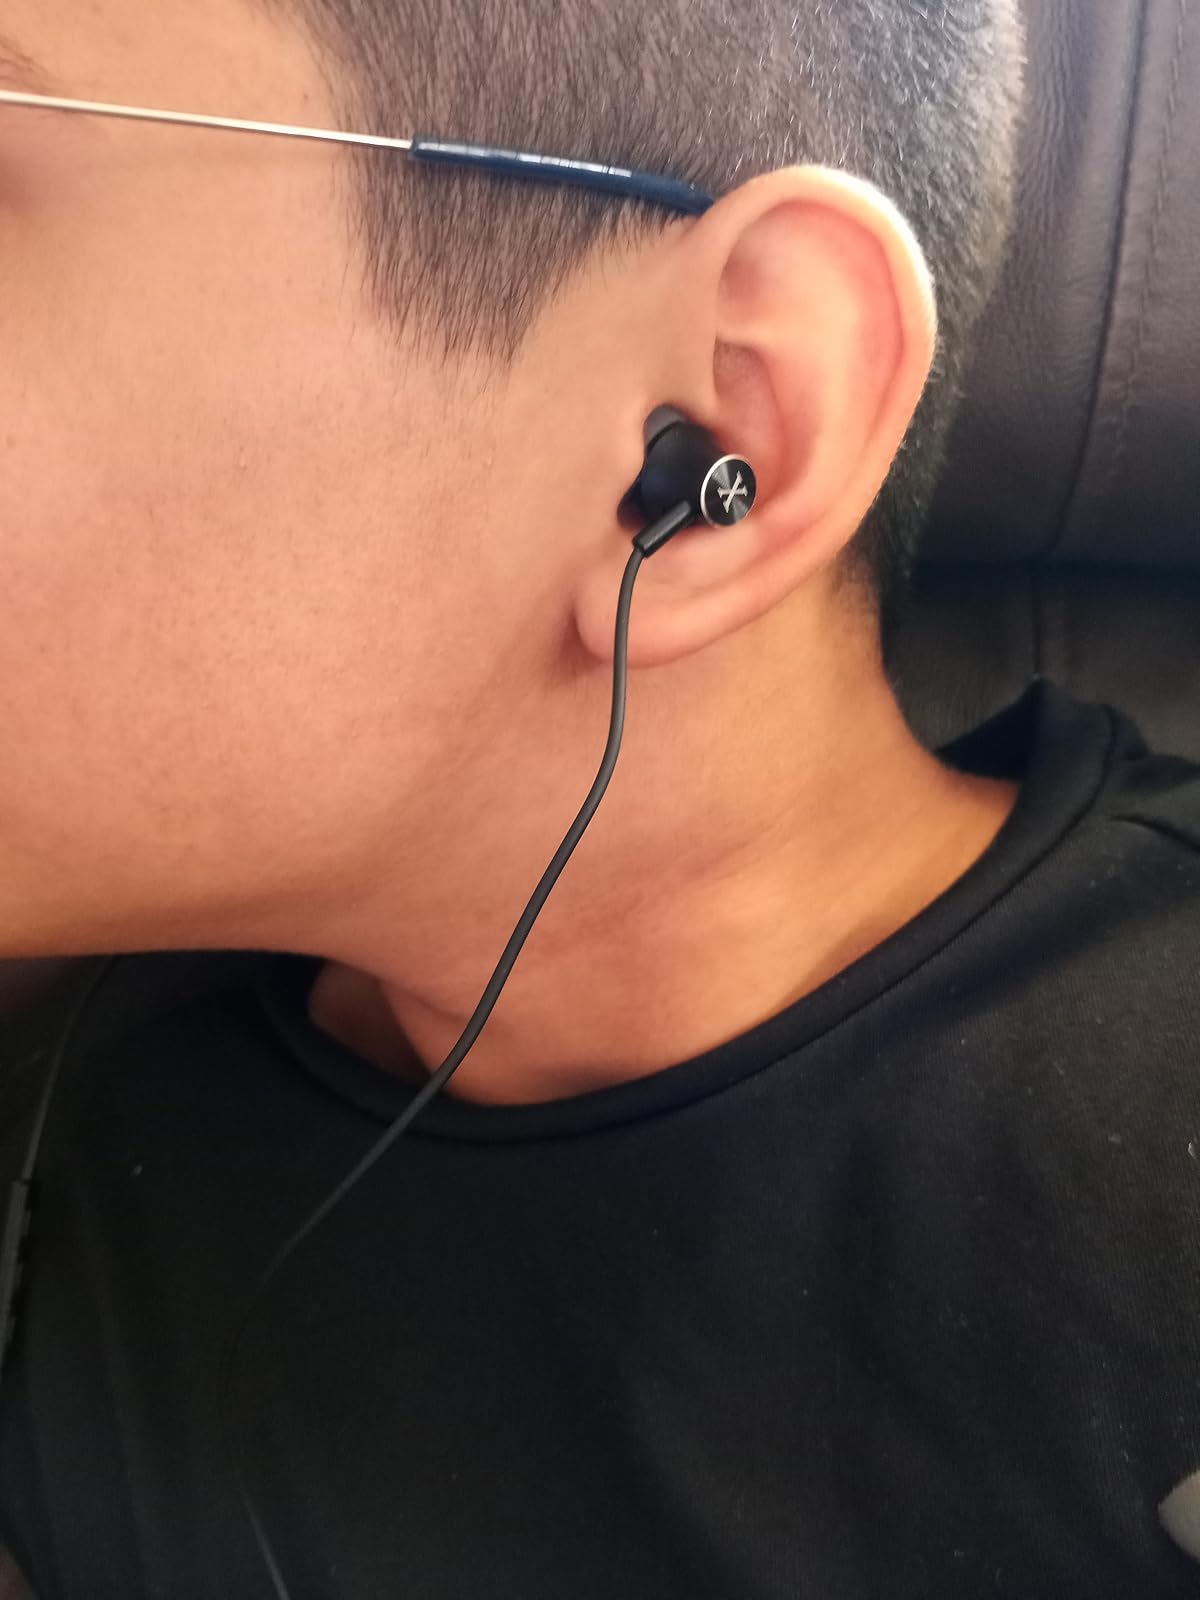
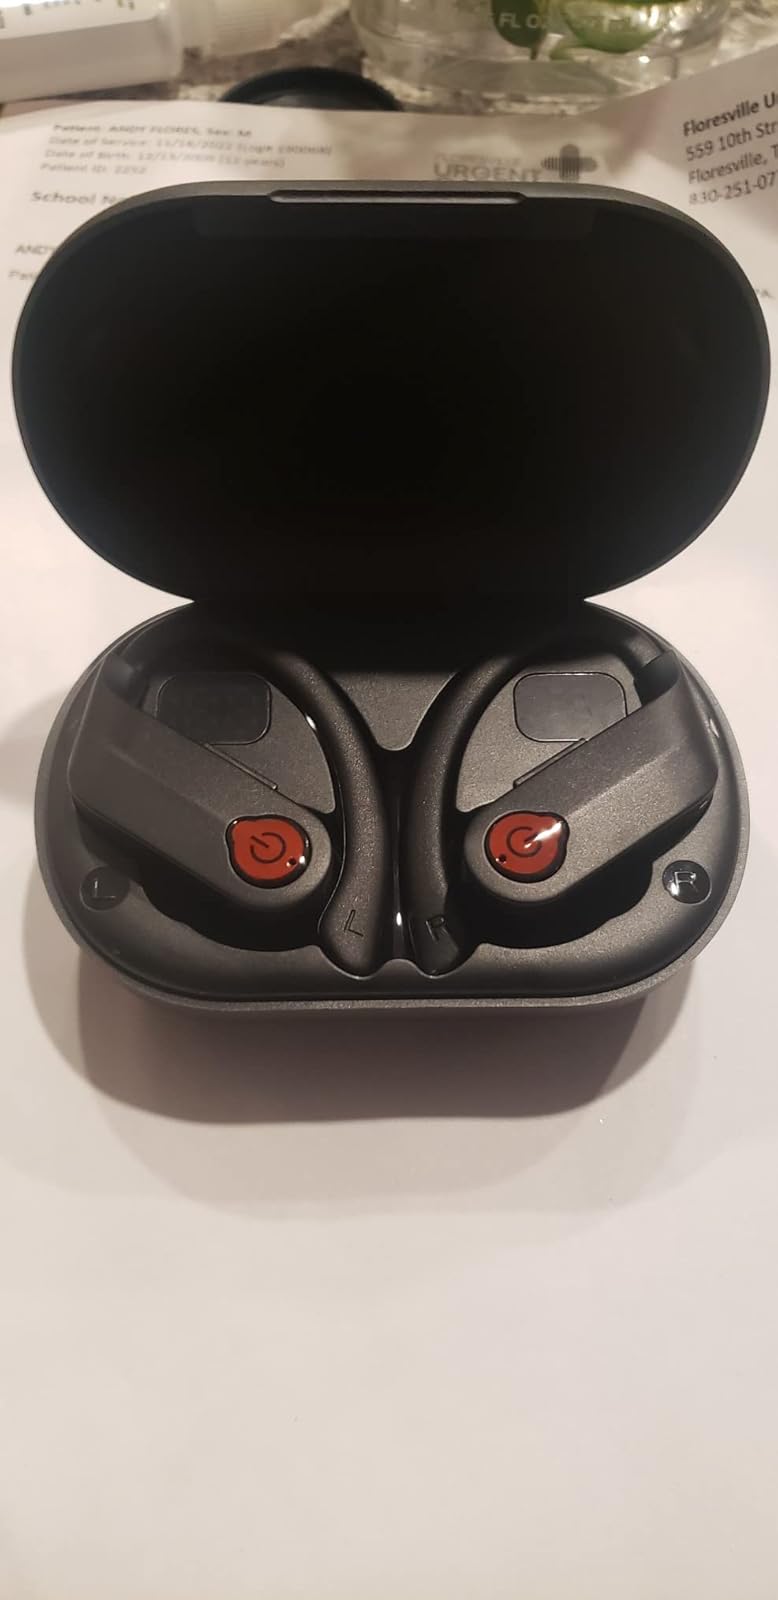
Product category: earbuds
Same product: no